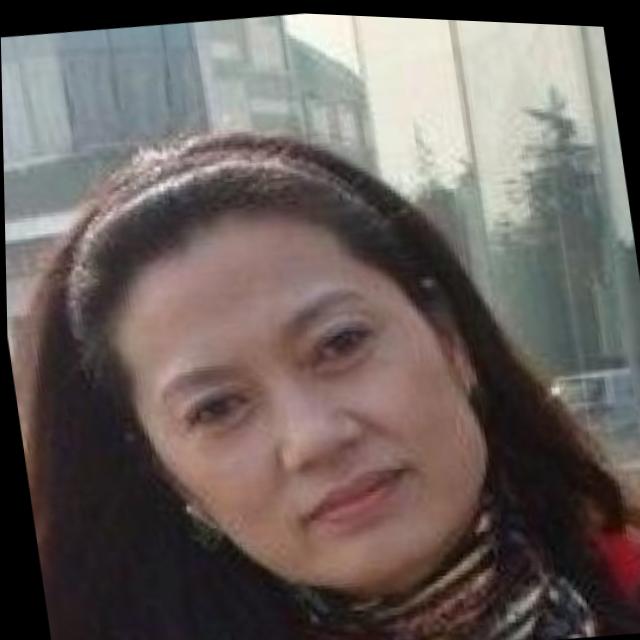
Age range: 45-64